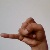
The image shows a hand gesture representing the letter 'J' in Indian Sign Language.